British literature in languages other than English

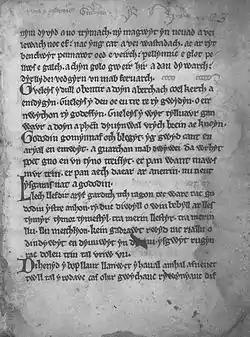
A facsimile page of "Y Gododdin" c. 1275

Following the Norman Conquest in 1066, the Norman language became the language of England's nobility. During the whole of the 12th century the Anglo-Norman language (the variety of Norman used in England) shared with Latin the distinction of being the literary language of England, and it was in use at the court until the 14th century. It was not until the reign of Henry VII that English became the native tongue of the kings of England.